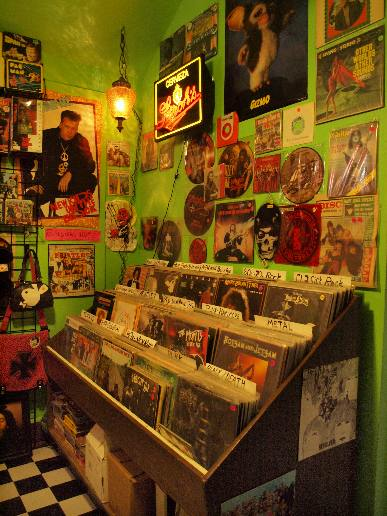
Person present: Yes